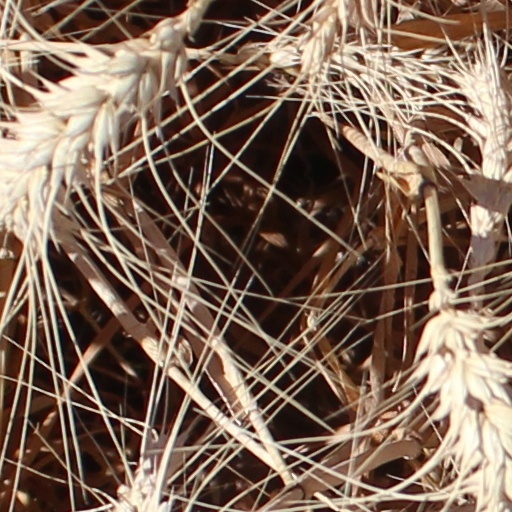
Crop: wheat